Bryan Drake

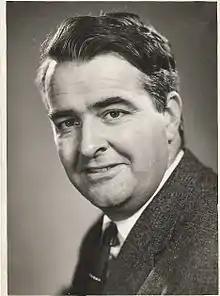
Bryan Drake

Bryan Ernest Hare Drake (7 October 192525 December 2001) was a New Zealand-born baritone who became particularly associated with the operas of Benjamin Britten.